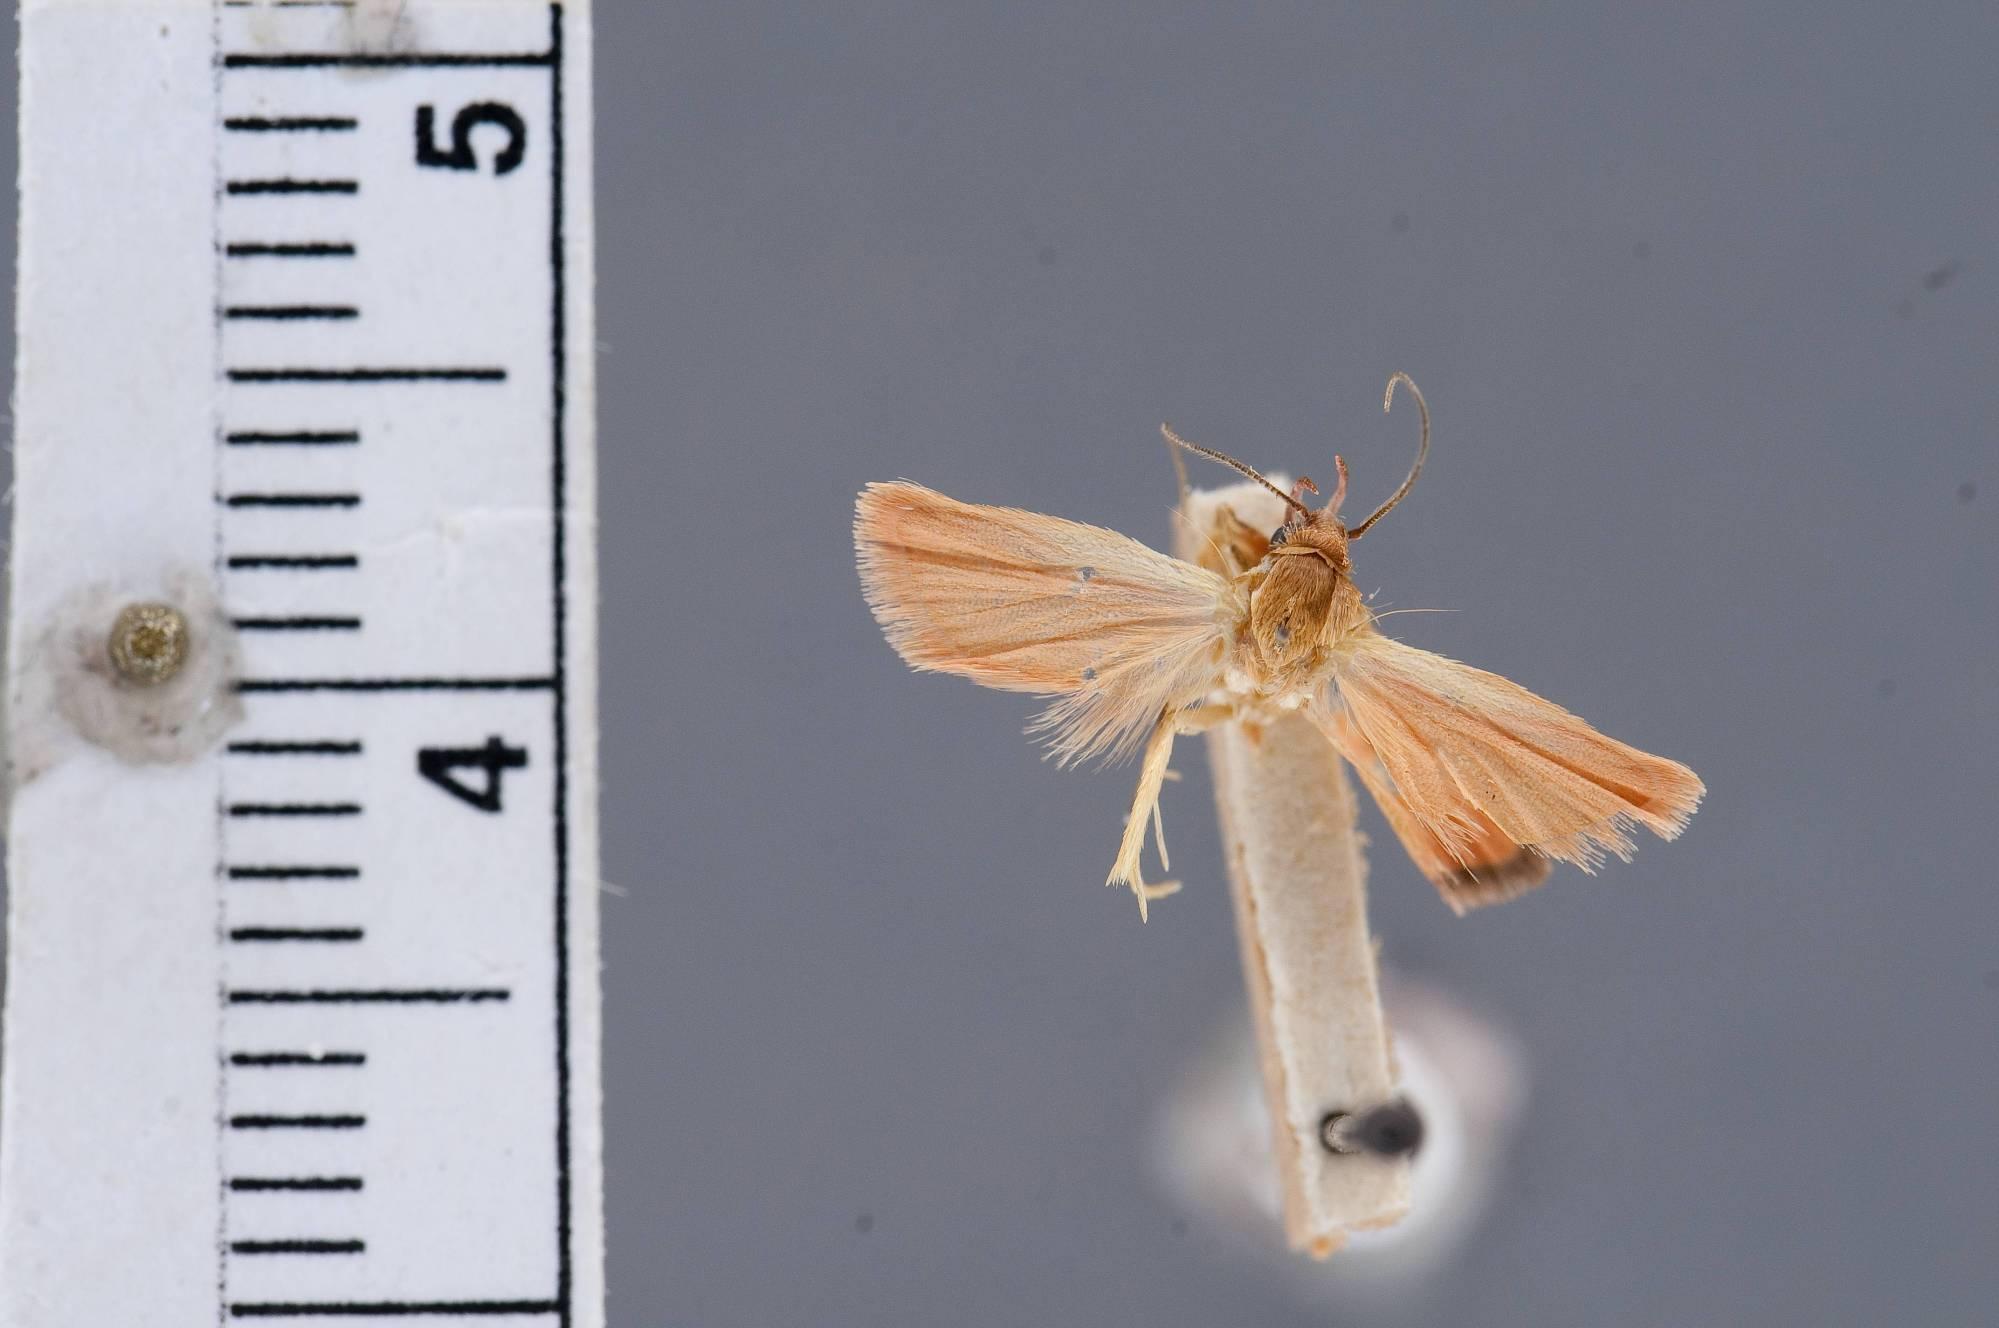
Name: Cryptolechia illuminella
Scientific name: Cryptolechia illuminella Busck, 1914
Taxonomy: Animalia, Arthropoda, Insecta, Lepidoptera, Glossata, Depressariidae, Cryptolechiinae
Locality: Trinidad River, Panama
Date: Mar 1912